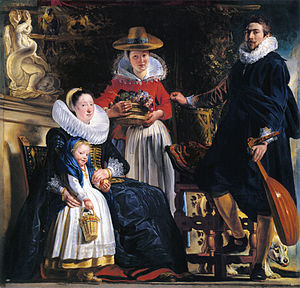
Jacob Jordaens / Galleri
Jacob Jordaens var en flamsk maler, elev og svigersøn af Peter Paul Rubens’ lærer Adam van Noort.